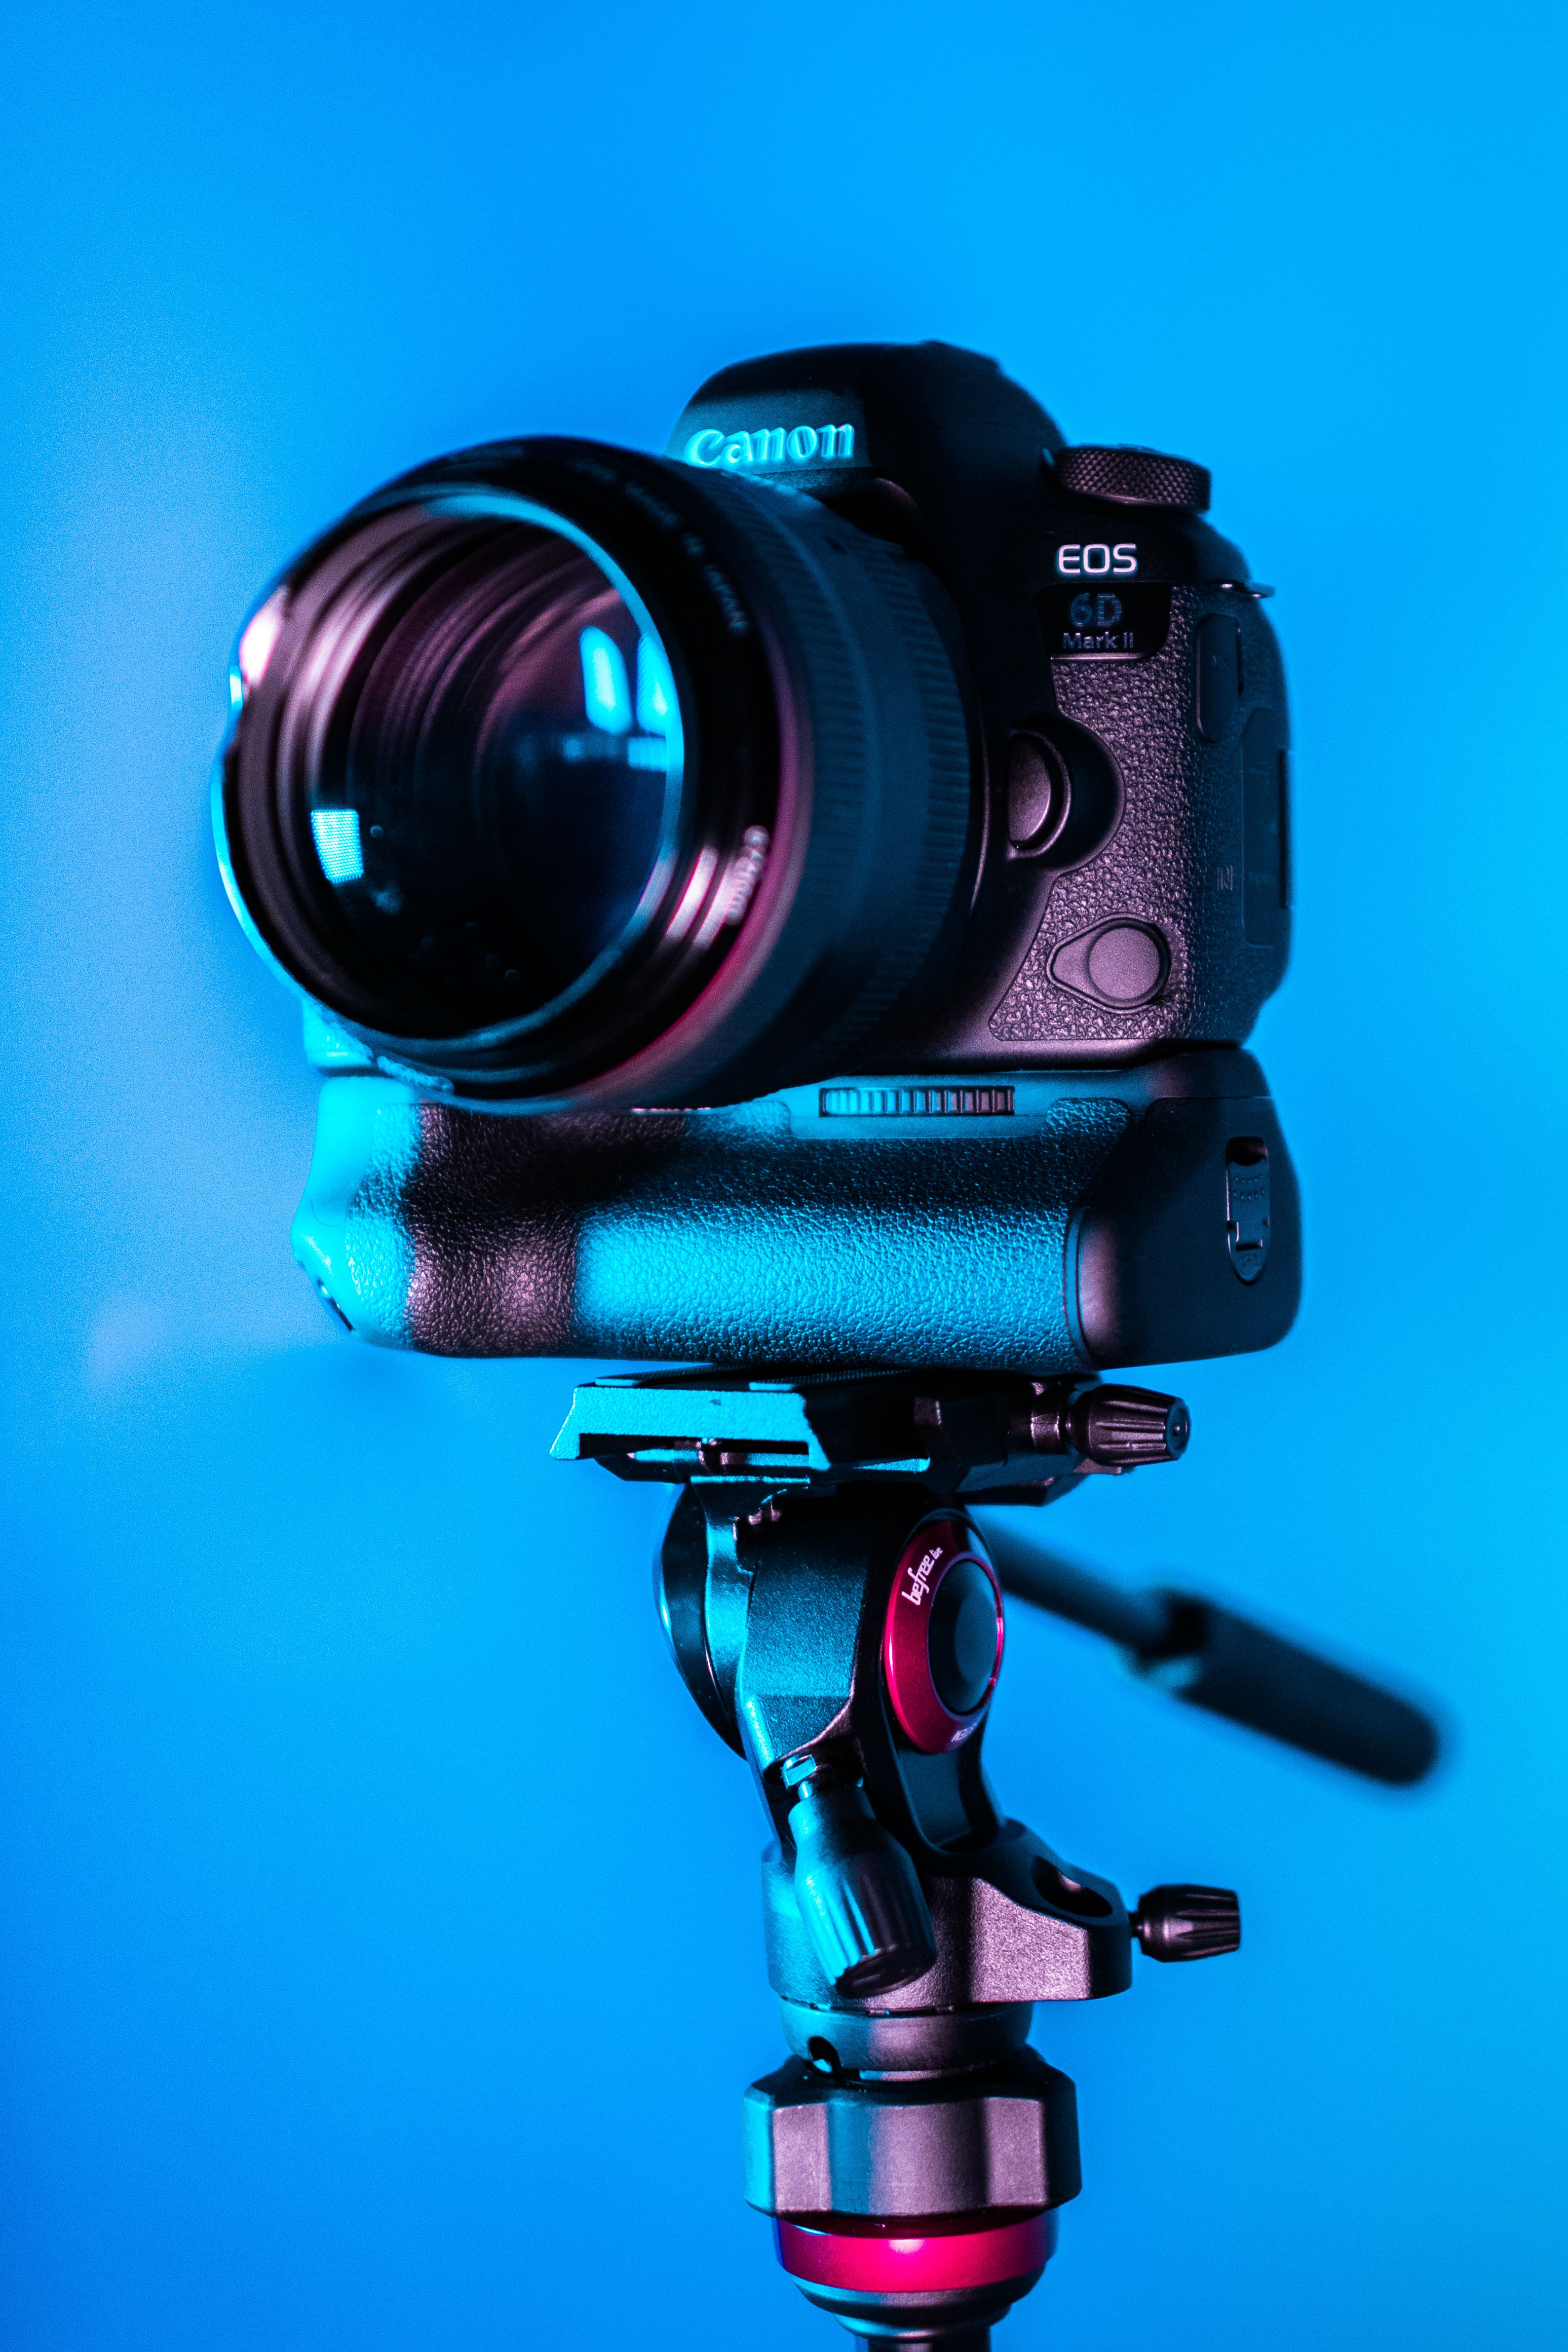
camera accessory, cameras optics, lens, optical instrument, camera lens, camera, magenta, photography, digital camera, single lens reflex camera, reflex camera